Lovedale (South Africa)

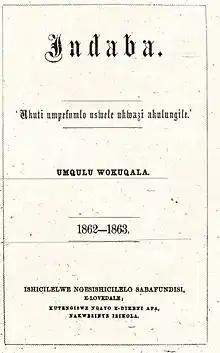
Titlepage of the first volume of the magazine "Indaba" published at Lovedale, 1862-1863

The institute, in addition to its purely church work — in which no sectarian tests were allowed — provided for the education of Africans of both sexes in nearly all branches of learning (Stewart discontinued the teaching of Greek and Latin, adopting English as the classic); it also took European (white) scholars, no racial distinction being allowed in any department of the work (indeed; until it became part of the new Union of South Africa in 1910, the laws of the Cape Colony were "colour-blind"). The institute gave technical training in many subjects and maintained various industries, including such diverse enterprises as farming and printing-works. Eventually it included a primary school, high school, technical school, a teacher training college, a theological college and a hospital.